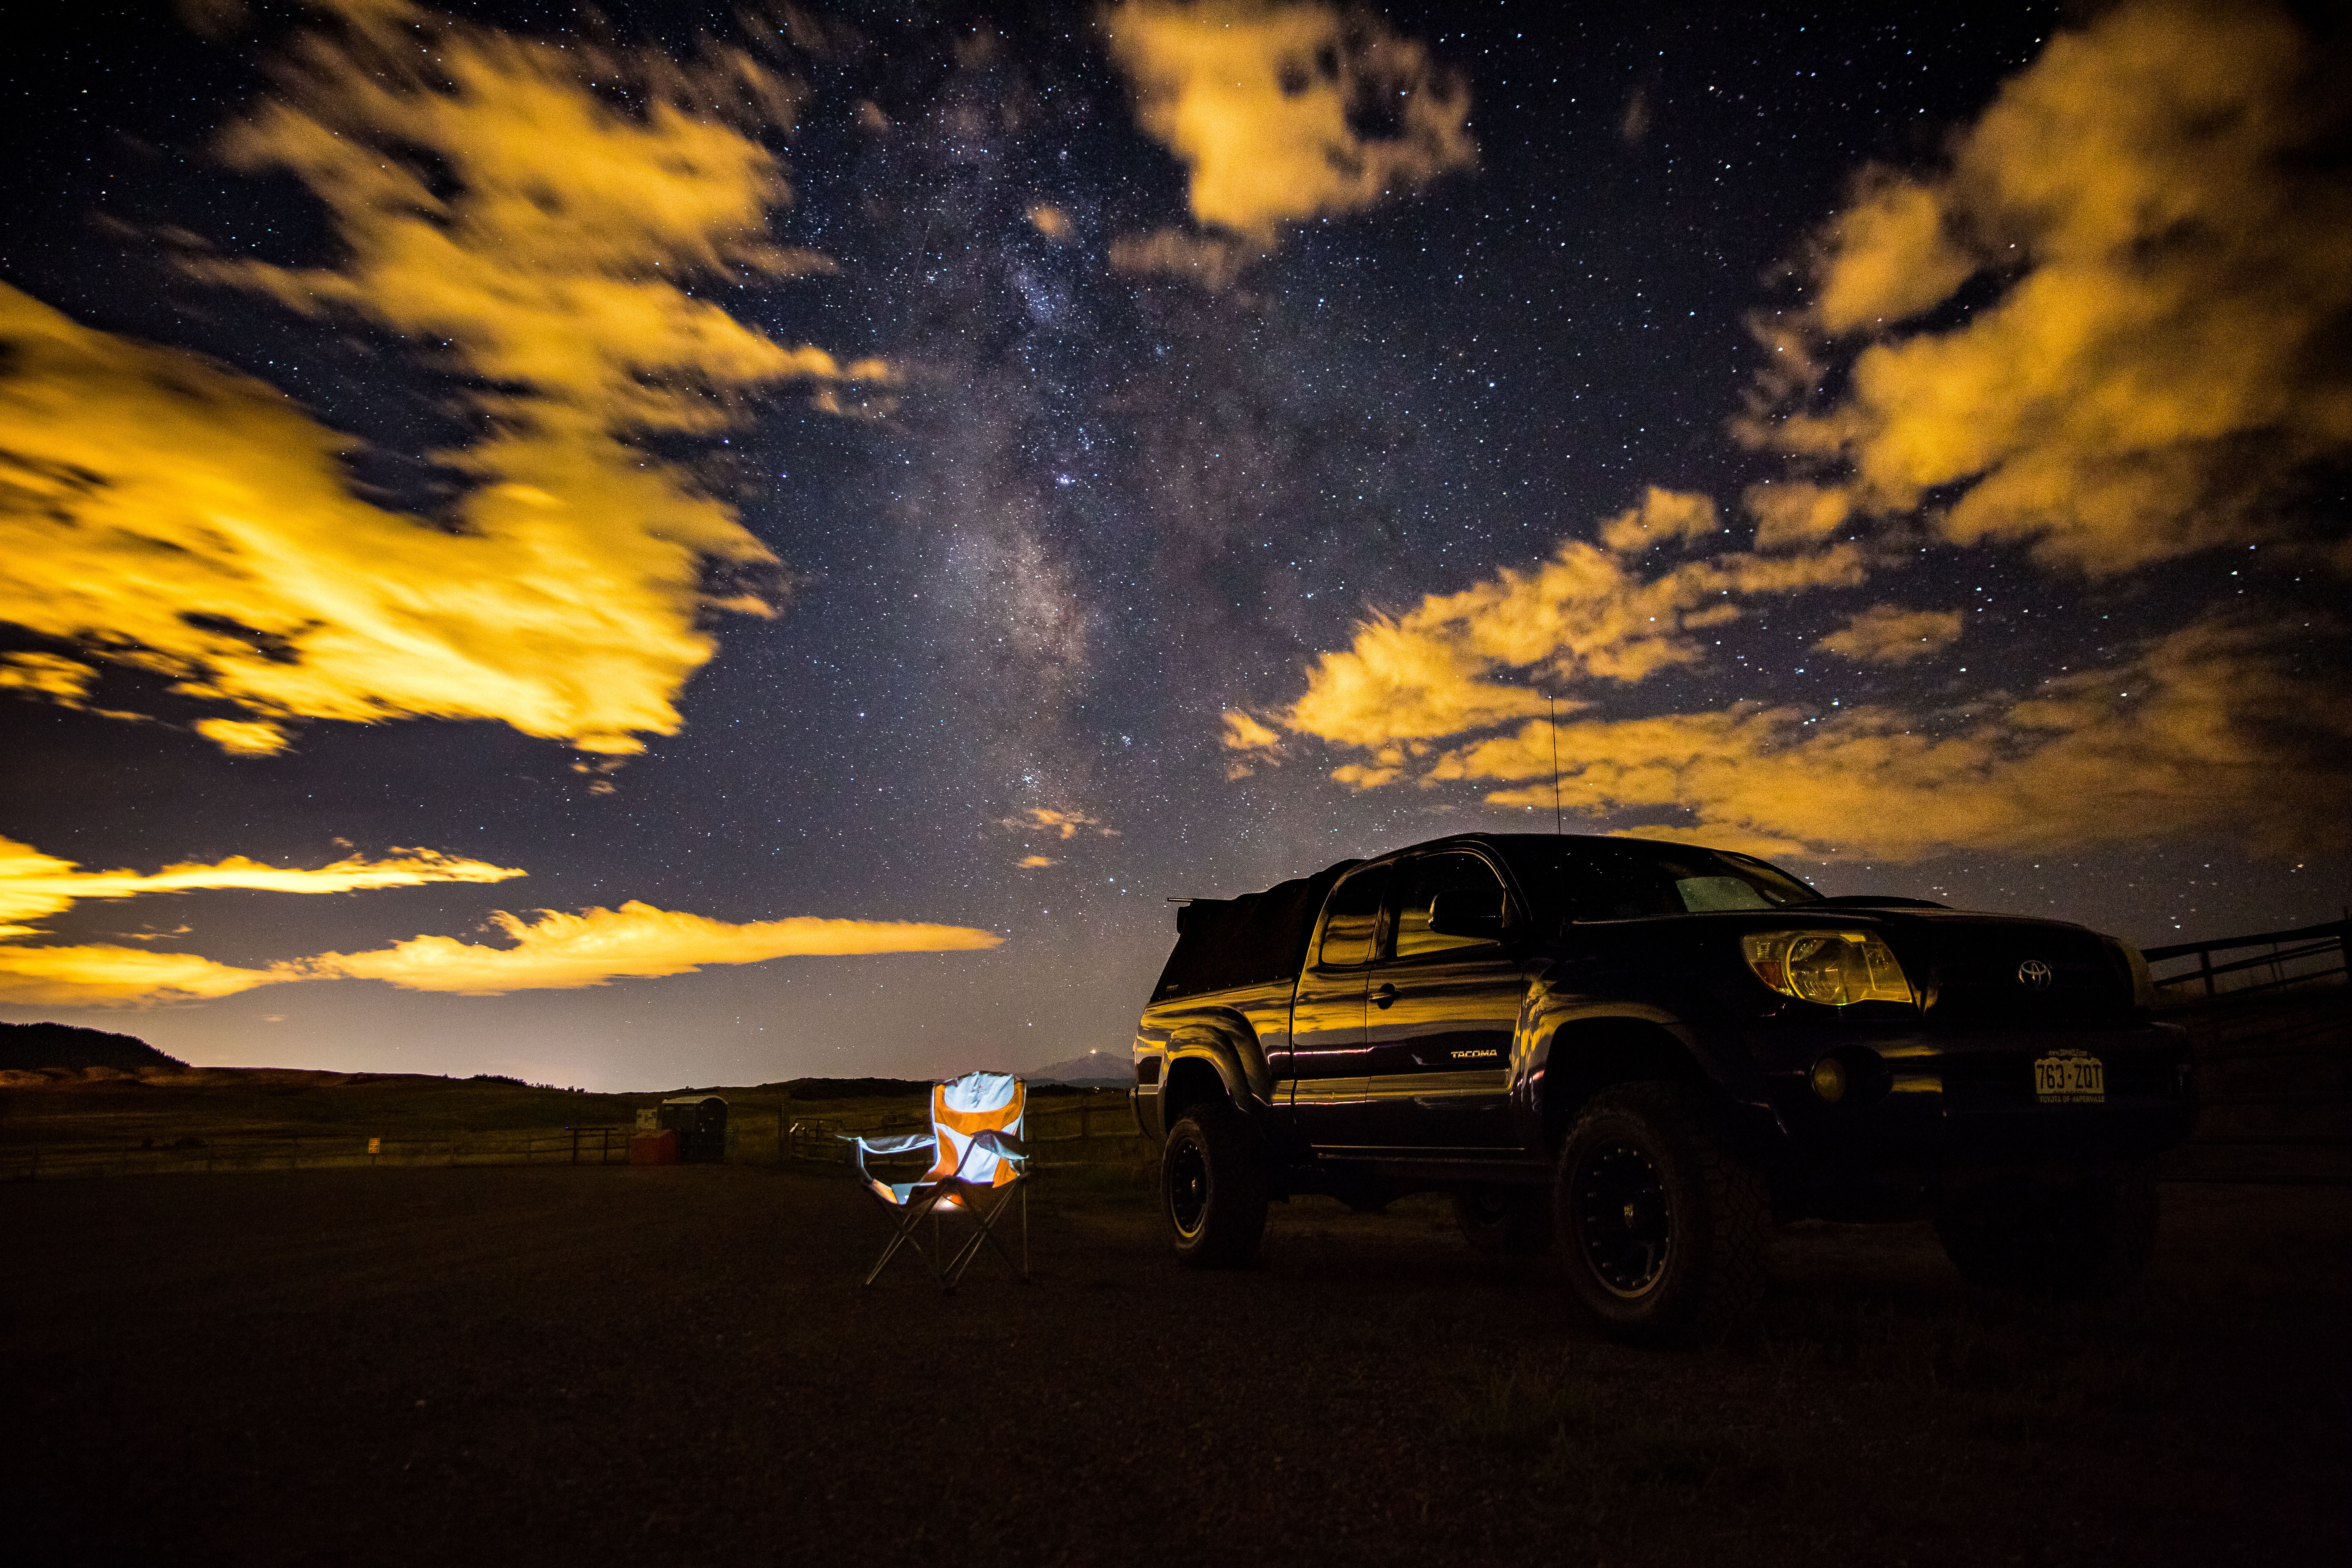
mobile, light, cloud, sky, sunrise, sunset, night, sunlight, morning, adventure, dawn, summer, dark, dusk, evening, truck, reflection, roadtrip, darkness, galaxy, painting, long, exposure, cool image, fun, cool, way, milky, toyota, i, tacoma, astronomical object